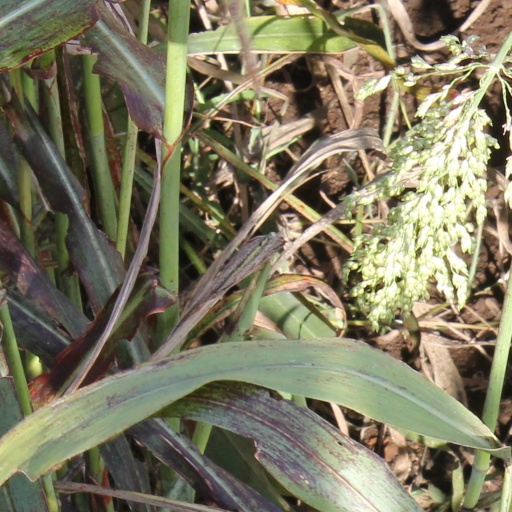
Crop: sorghum